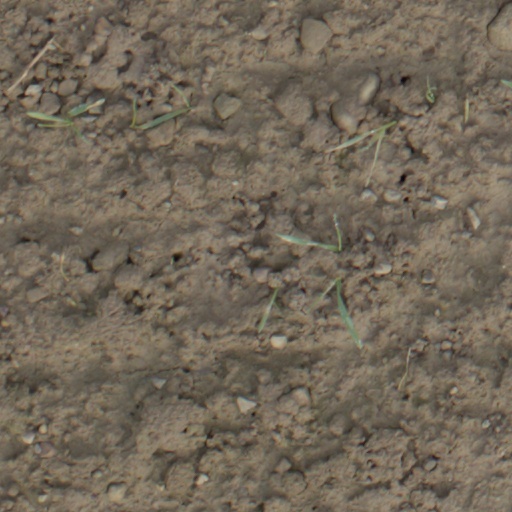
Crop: wheat